Flatrock Creek (Auglaize River tributary)

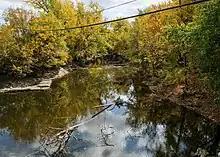
Flatrock Creek in Paulding, Ohio, in October 2022

Flatrock Creek is a tributary of the Auglaize River in northeastern Indiana and northwestern Ohio in the United States. It drains a primarily rural farming area in the watershed of Lake Erie.